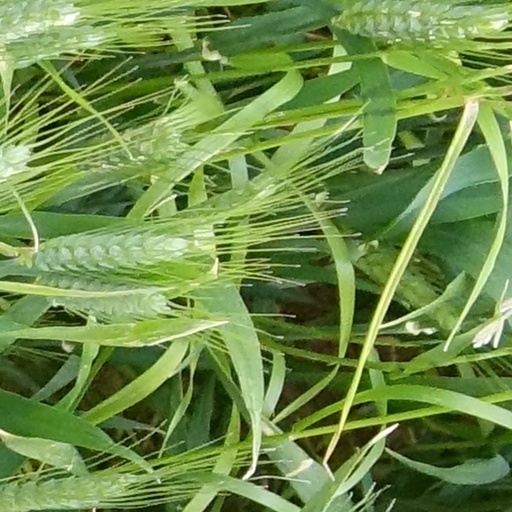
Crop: wheat